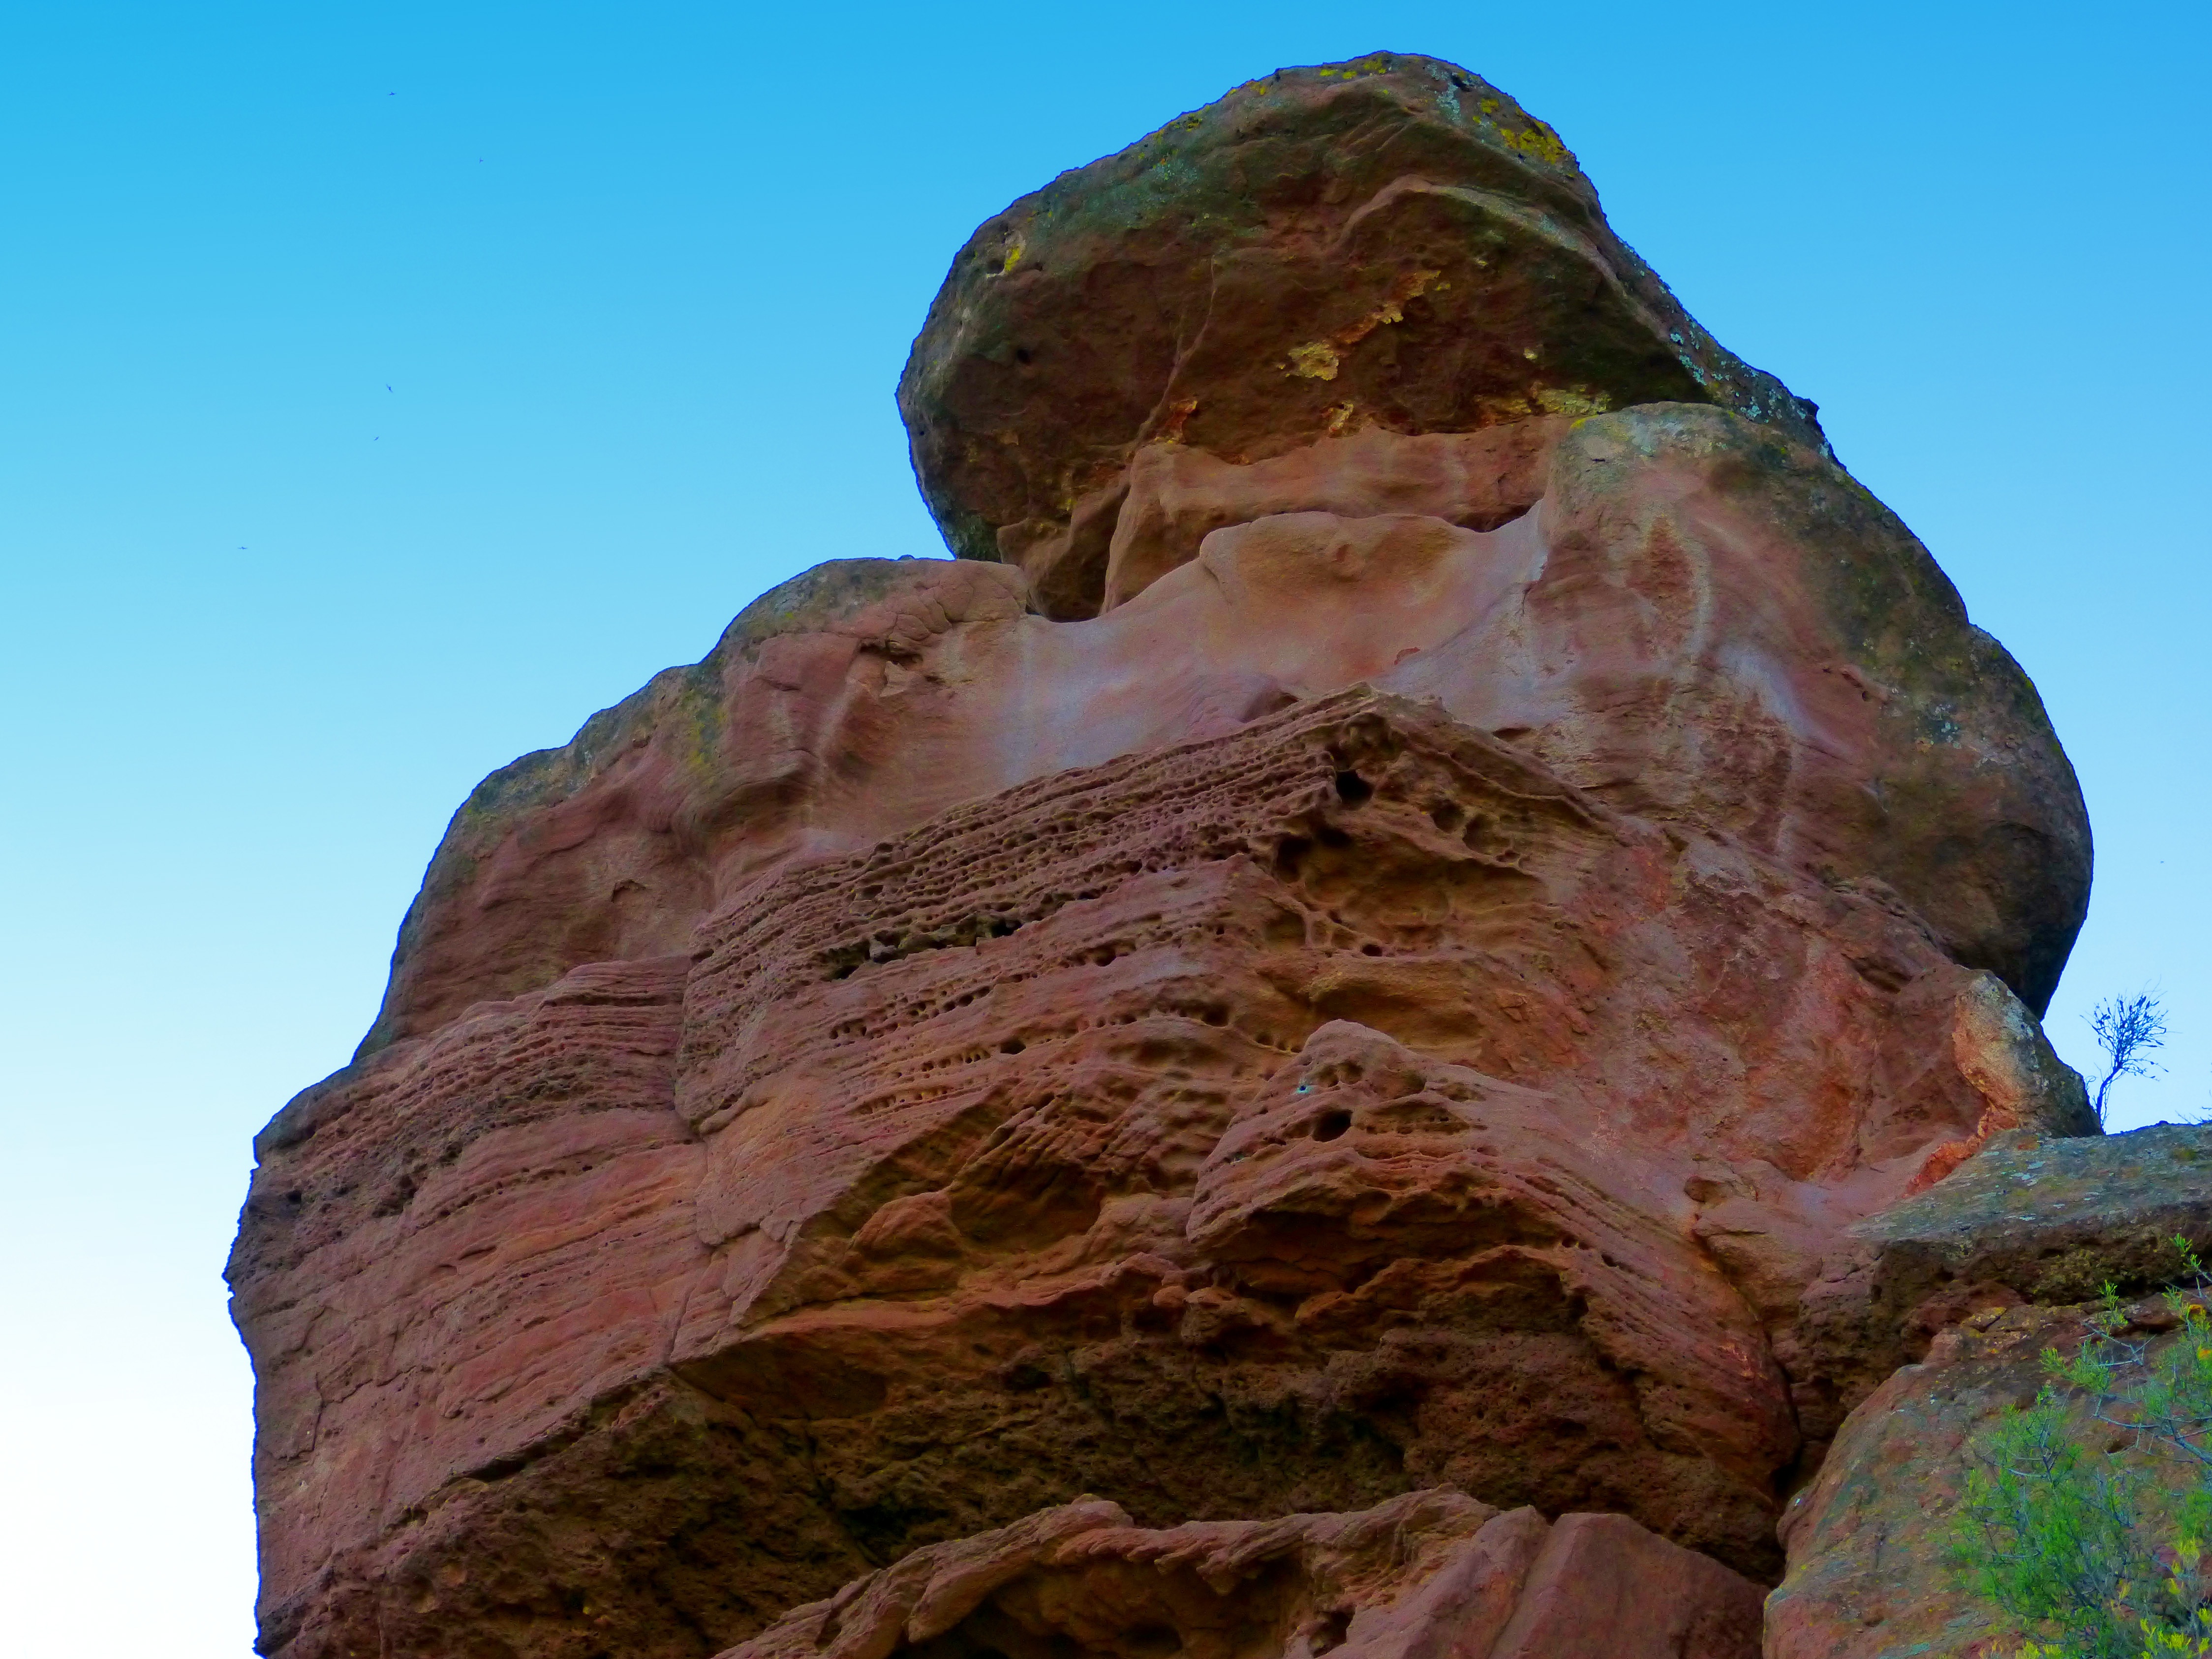
landscape, rock, mountain, texture, sandstone, formation, cliff, arch, terrain, material, red rock, erosion, geology, badlands, boulder, plateau, butte, monolith, forms, landform, natural arch, figurative erosion, geographical feature, mountainous landforms